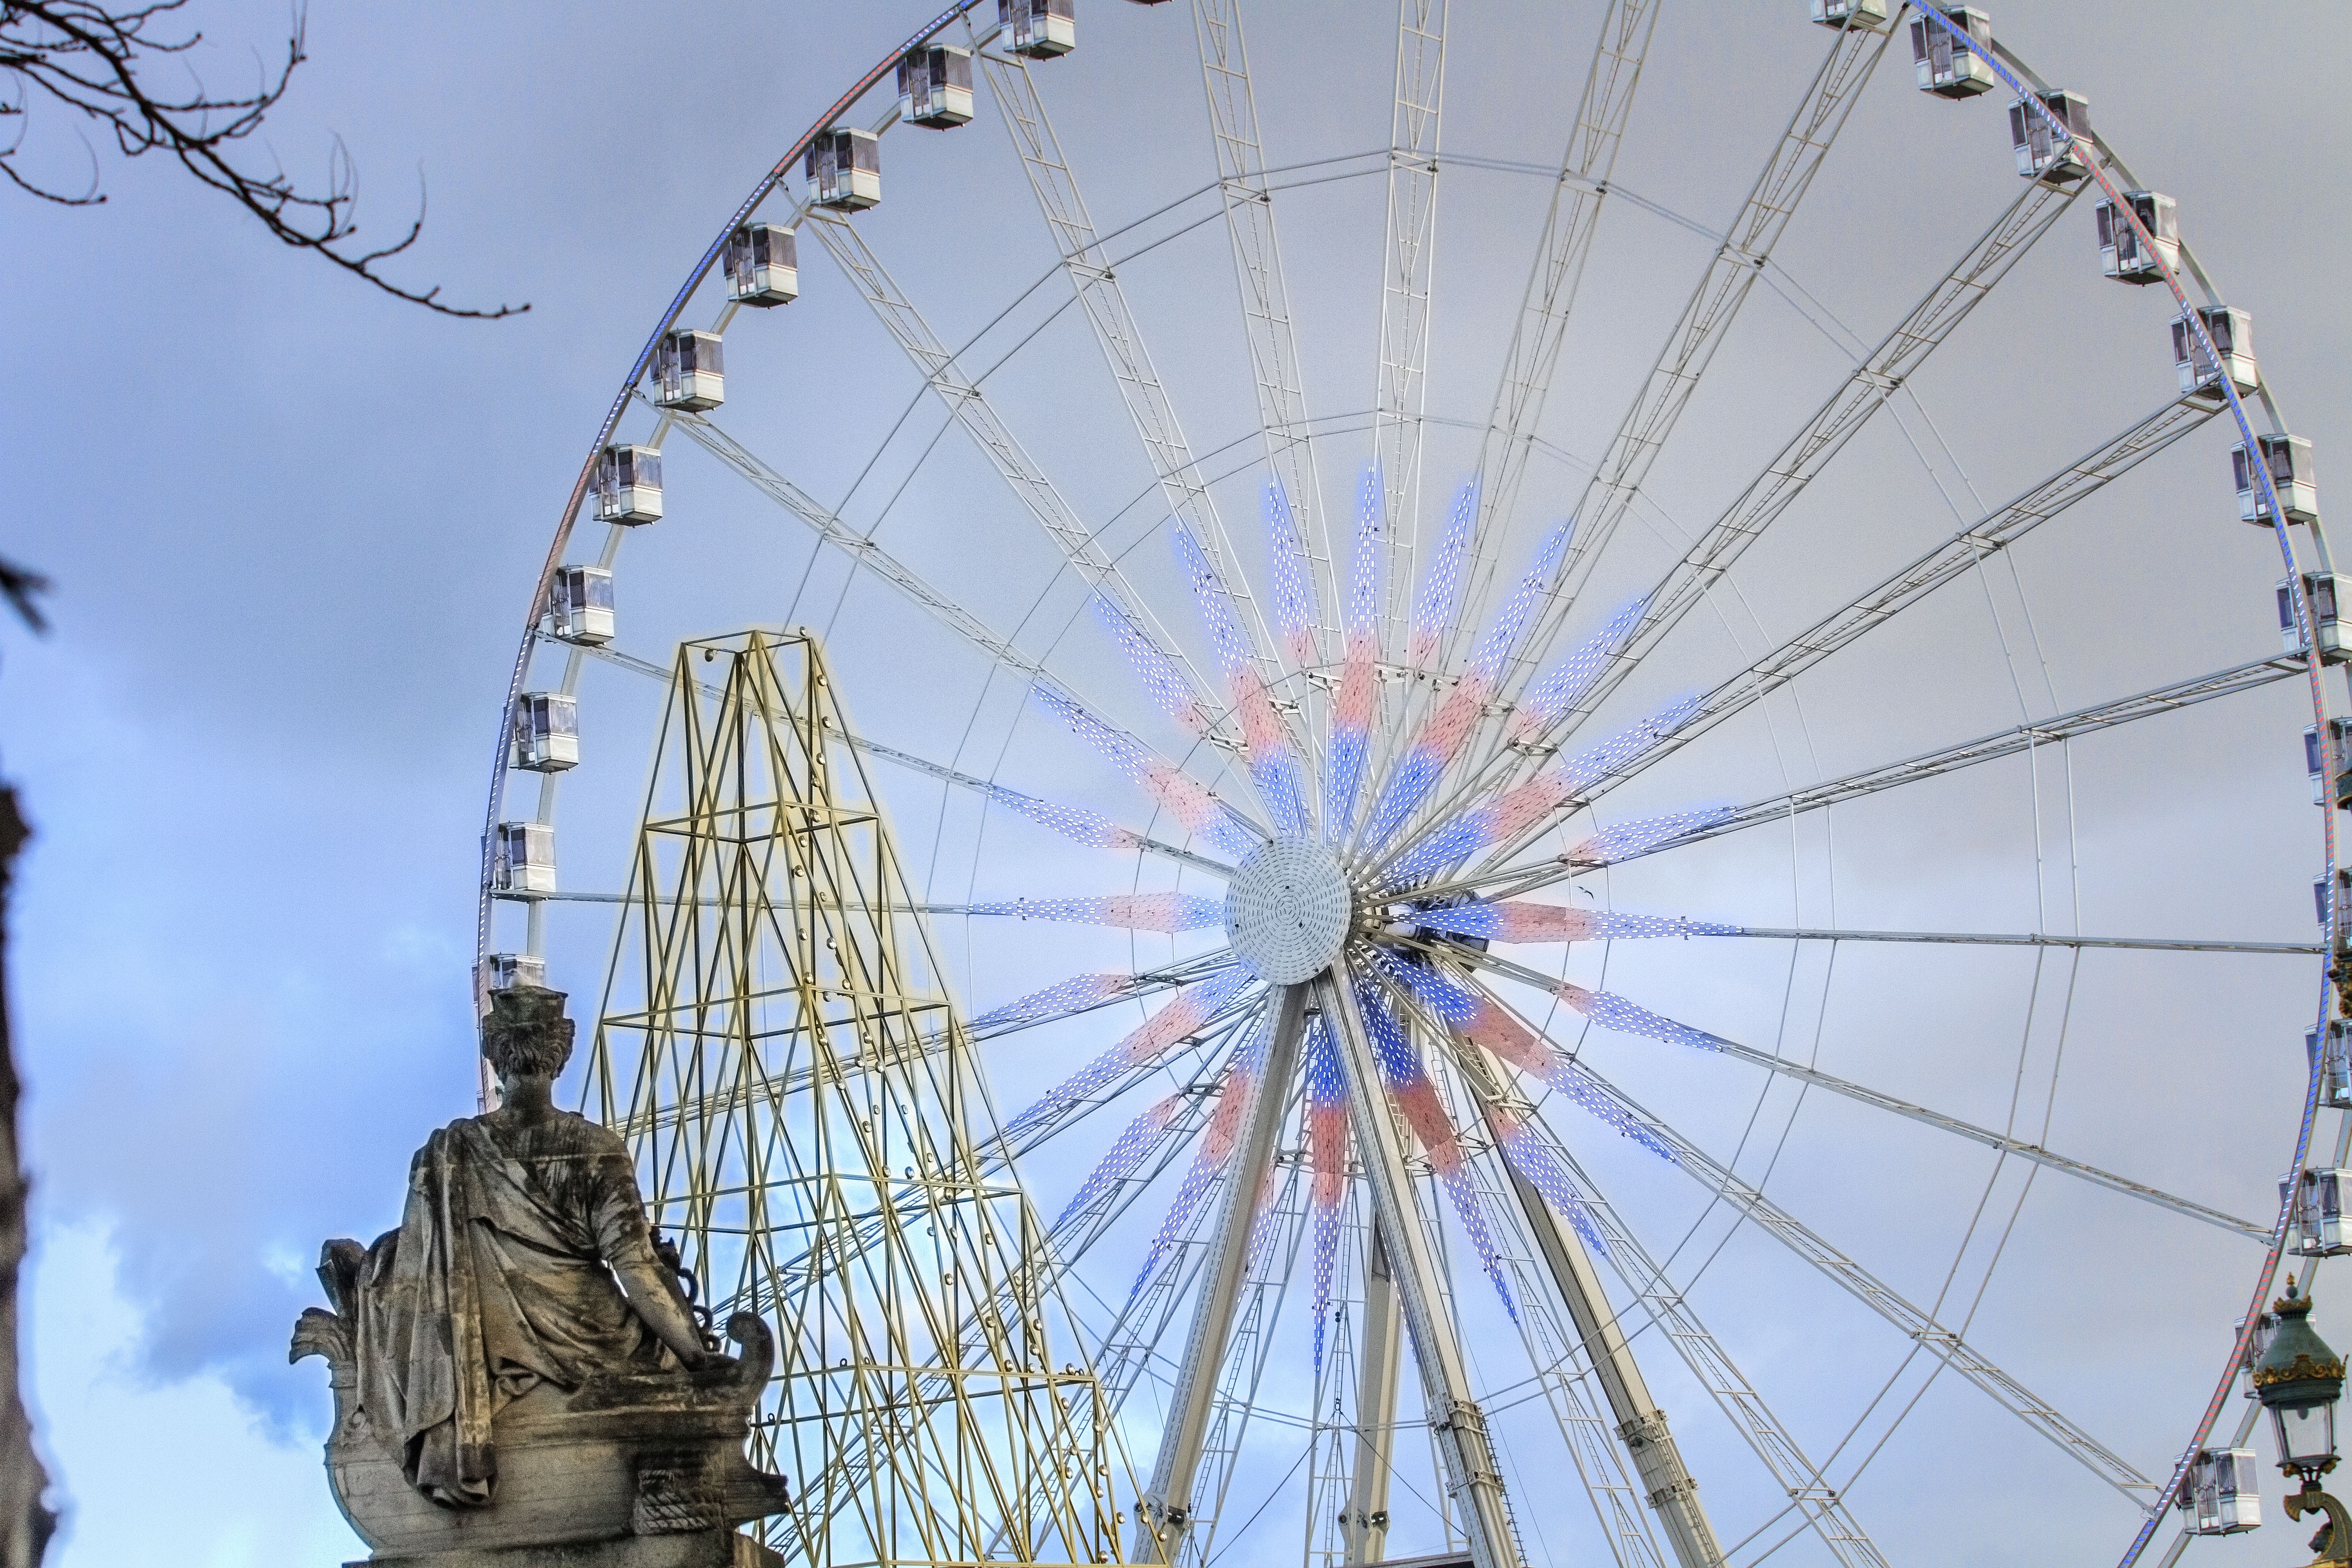
sky, round, paris, recreation, france, ferris wheel, circle, tourist attraction, entertainment, joke, carousels, victory square, farris wheel, outdoor recreation, geographical feature